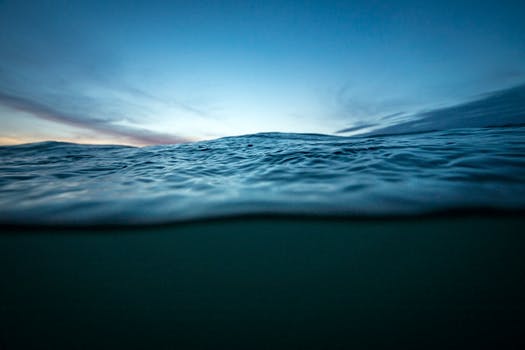
Label: No Watermark